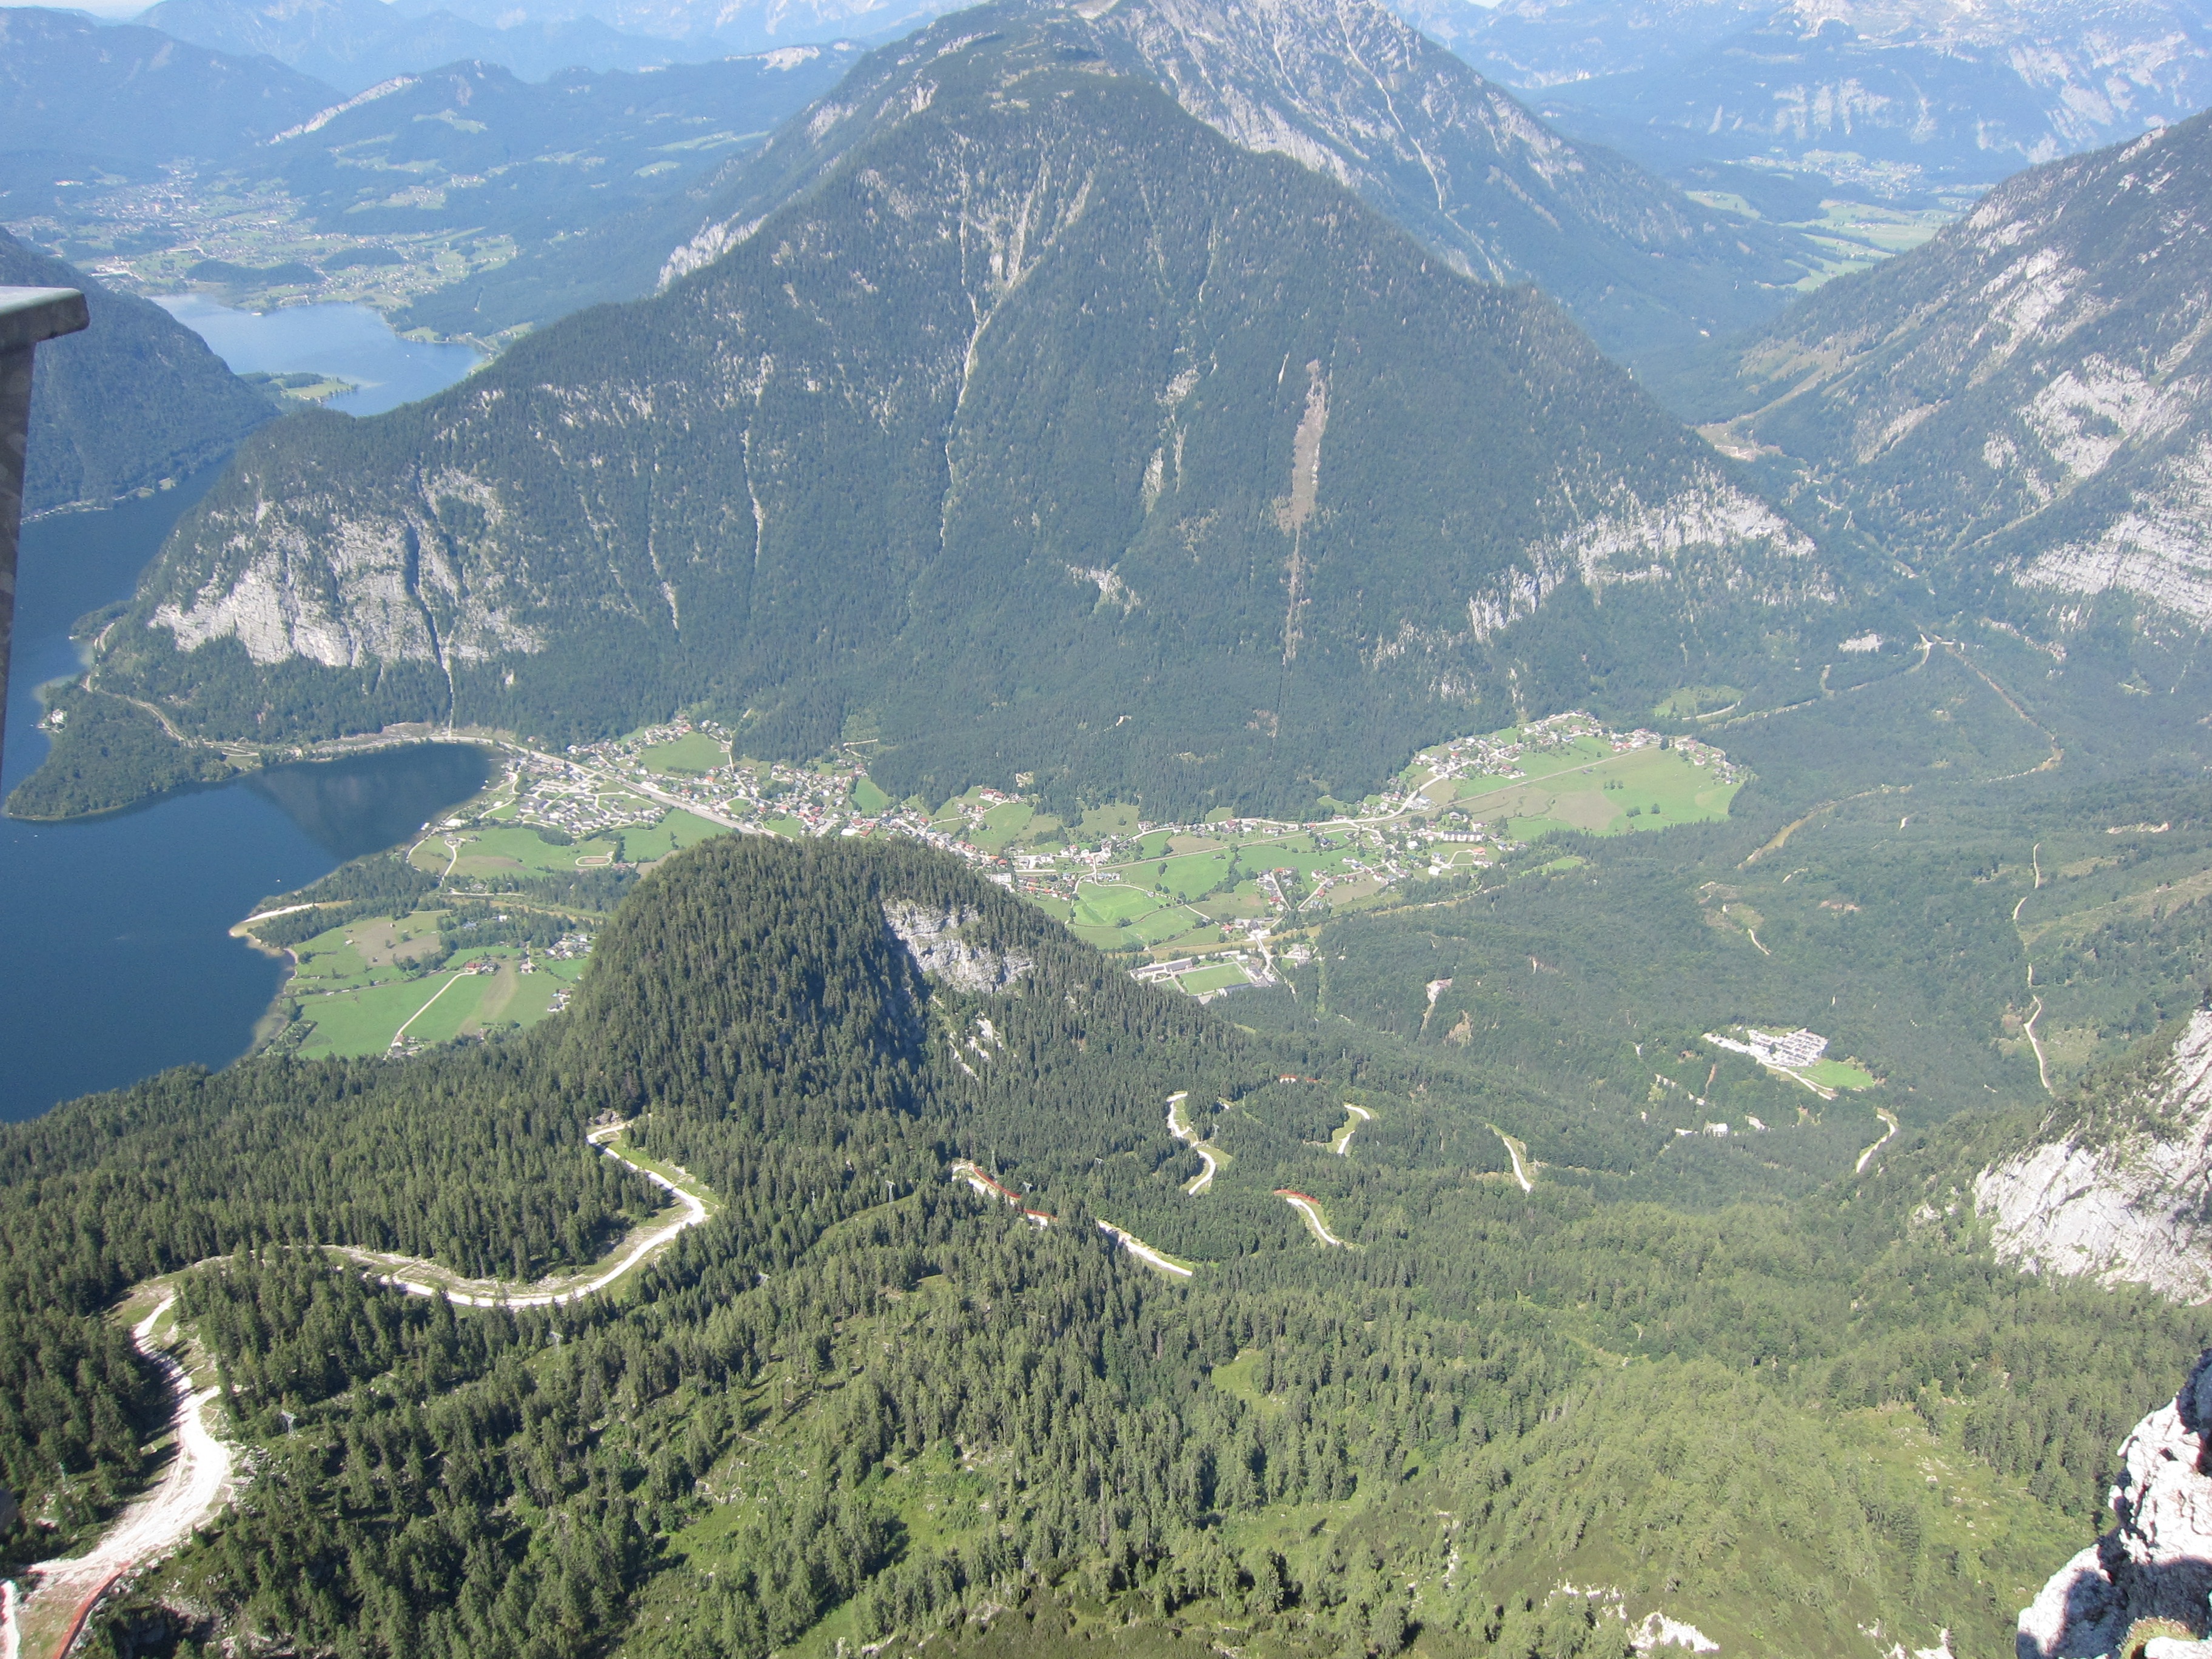
landscape, mountain, lake, adventure, valley, mountain range, fjord, extreme sport, tourism, ridge, austria, mountains, alps, plateau, cirque, landform, aerial photography, mountain pass, hill station, geographical feature, mountainous landforms, geological phenomenon